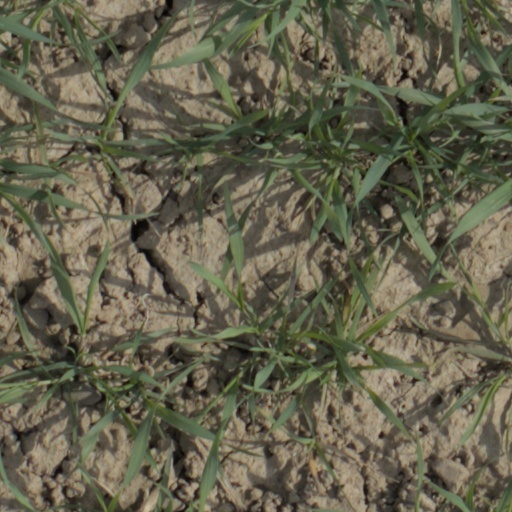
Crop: wheat